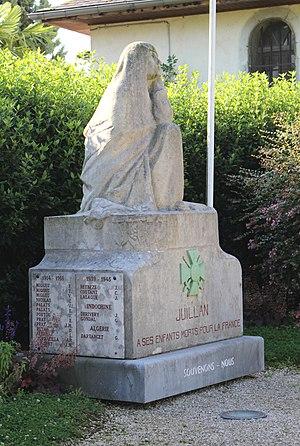
Monument aux morts de Juillan (Hautes-Pyrénées)
Juillan est une commune française située dans le département des Hautes-Pyrénées, en région Occitanie.